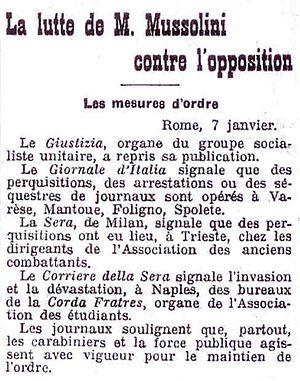
Article où il est notamment question de la Corda Fratres.
La Corda Fratres - Fédération internationale des étudiants, appelée aussi Corda Fratres - F.I.D.E. ou simplement Corda Fratres, est une organisation internationale, ni politique, ni religieuse, ni commerciale, ni humanitaire, festive et fraternelle d'étudiants fondée à Turin le 15 novembre 1898. Elle est la première – et seule à ce jour – société festive et carnavalesque universelle et la première association internationale des étudiants.